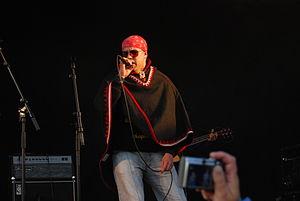
KEiiNO est un supergroupe musical norvégien, composé du rappeur sami Fred Buljo et des chanteurs Tom Hugo Hermansen et Alexandra Rotan. Le groupe se forme fin 2018, en vue de participer à l'édition 2019 du Melodi Grand Prix. Ils y participeront alors avec la chanson Spirit in the Sky. Ils remportent la compétition le 2 mars 2019 et représentent par conséquent la Norvège au Concours Eurovision de la chanson 2019, qui se déroule à Tel Aviv en Israël. Ils se qualifient de la seconde demi-finale du 16 mai 2019 et obtiennent la sixième place lors de la finale du 18 mai, avec 331 points, le meilleur résultat du pays depuis 2013.